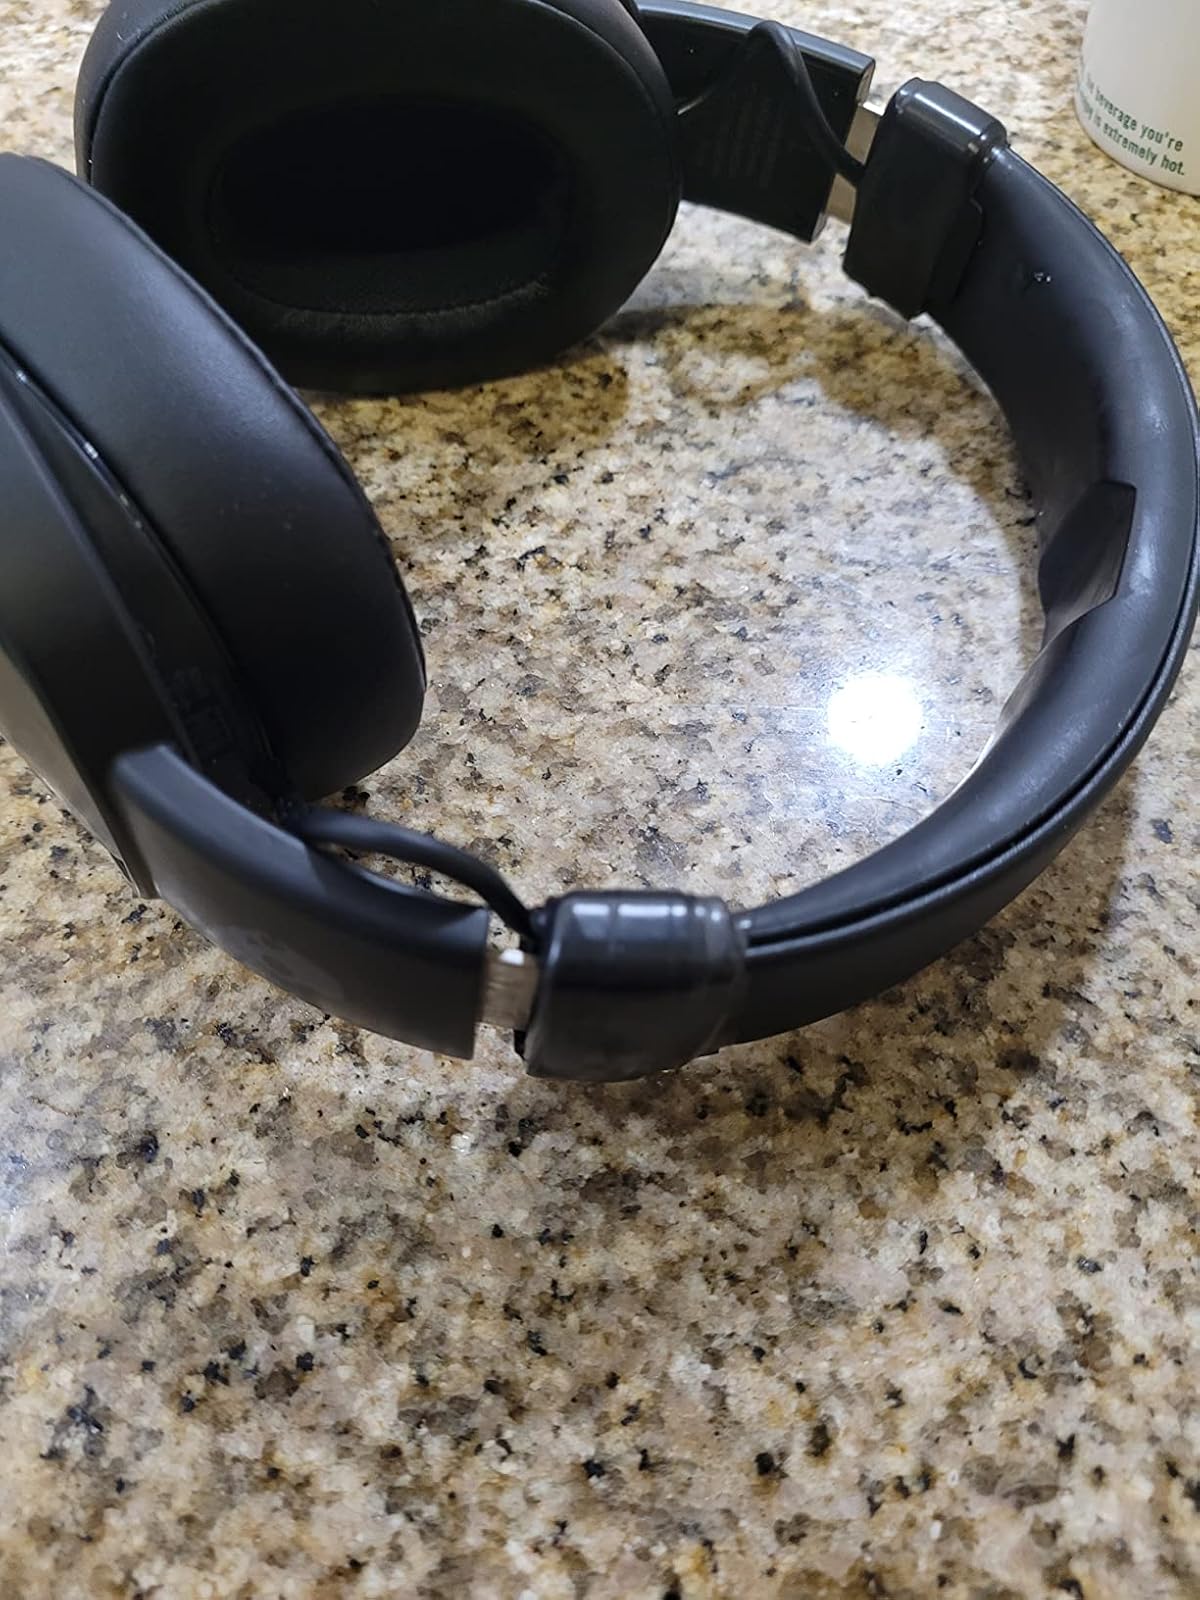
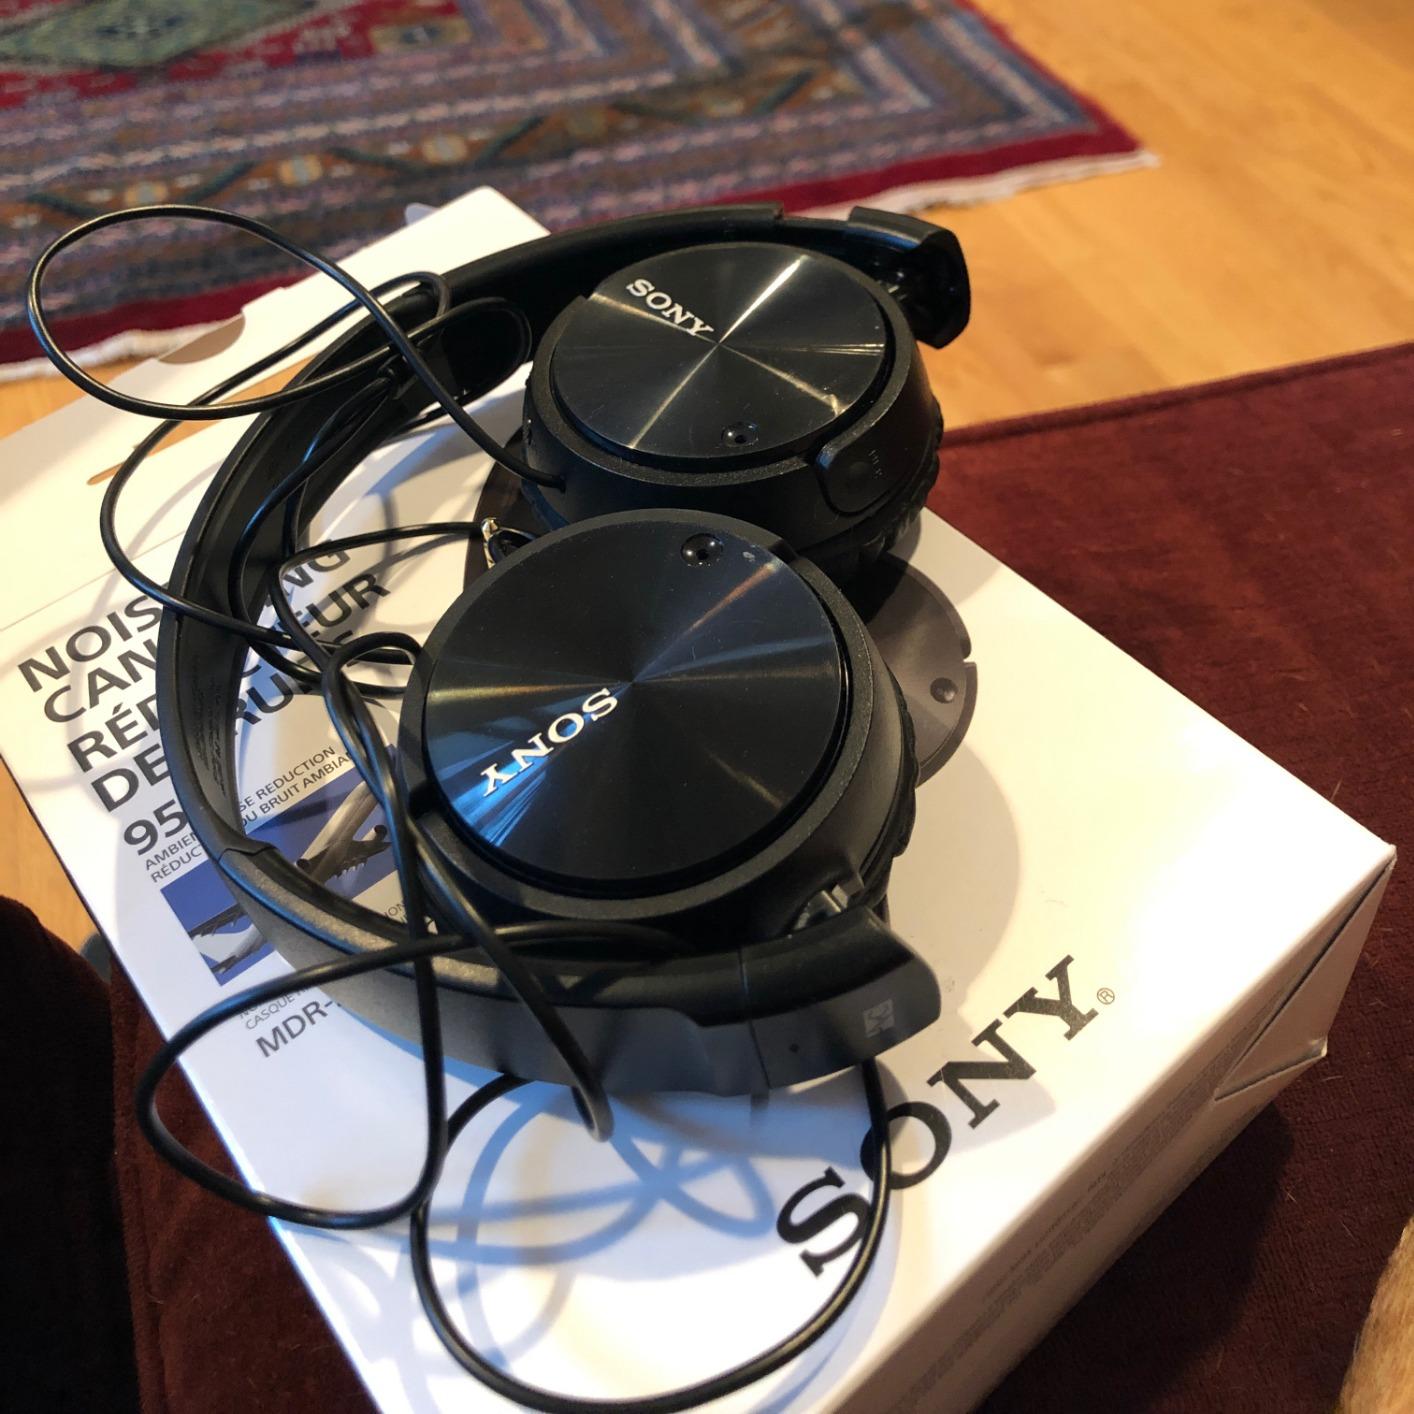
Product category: headphones
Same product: no